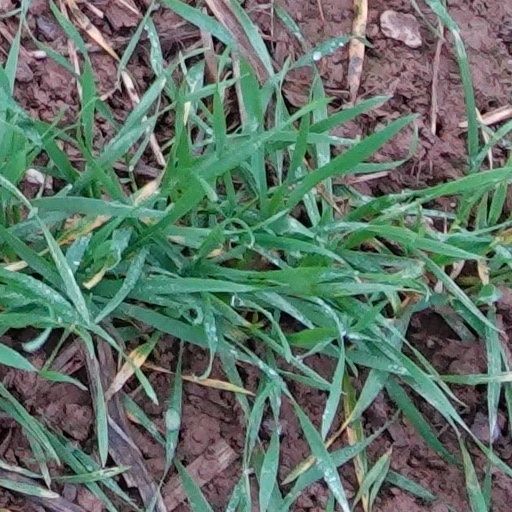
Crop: wheat